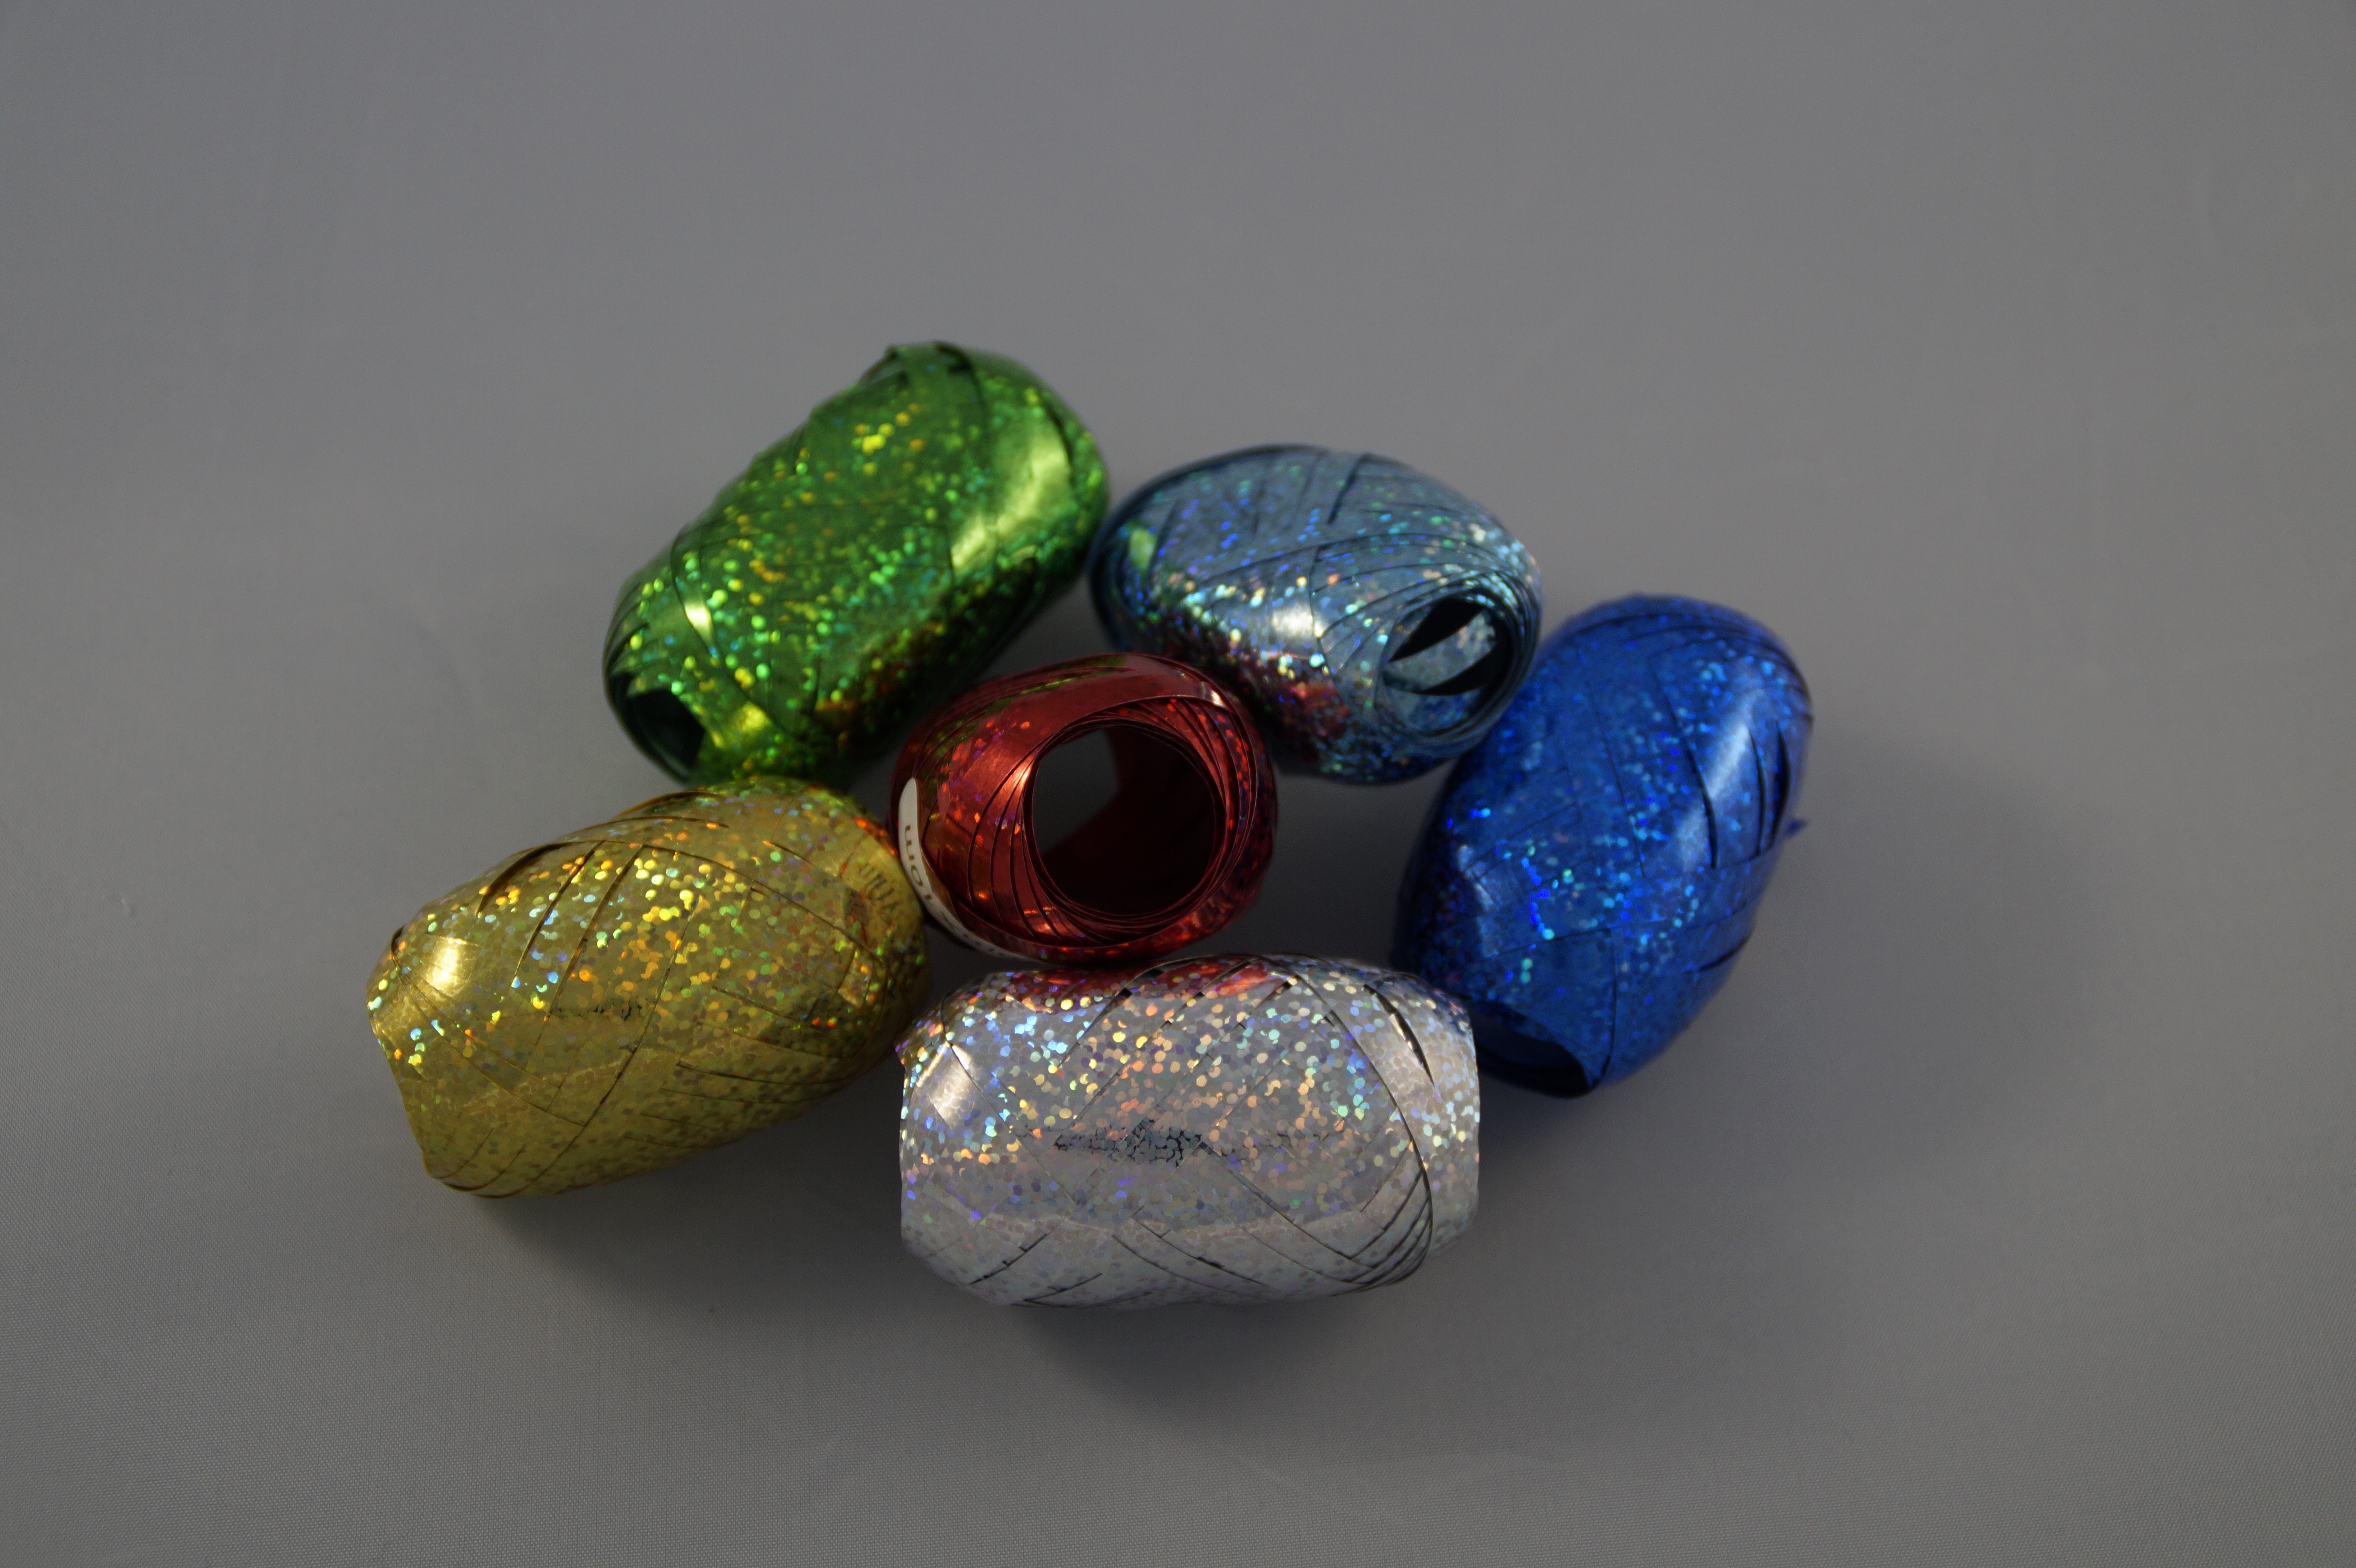
band, decoration, color, colorful, bead, ornament, jewellery, art, roll, bands, packaging, shiny, gemstone, gift tape, jewelry making, fashion accessory, gift ribbons